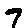
Label: 7